Ten Mile Point, New York

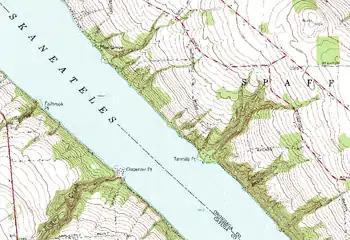
U.S.G.S. map of Tenmile Point

Ten Mile Point (Tenmile Point) is a scenic area on the shore of Skaneateles Lake, New York, a popular picnic spot for lake outings in the late 19th and early 20th centuries. It is located at the mouth of a ravine on alluvium. Onondaga County Road 72 runs through it and is locally known as "10 Mile Point Road". It was formerly the property of the Skaneateles Railroad and Steamboat Company (Skaneateles Park Company) who built a steamboat dock, a dancing pavilion and planted a grove of trees there. Their planned hotel was never built. And in 1906 Ten Mile Point was purchased by the Auburn and Syracuse Electric Railroad Company from the Skaneateles Park Company. It is now the location of Lourdes Camp, an historic facility of the local Roman Catholic diocese. In 1990 the "Six Town Picnic'" that had been held annually from 1885 until World War II was revived at Ten Mile Point.